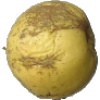
Label: golden_apple